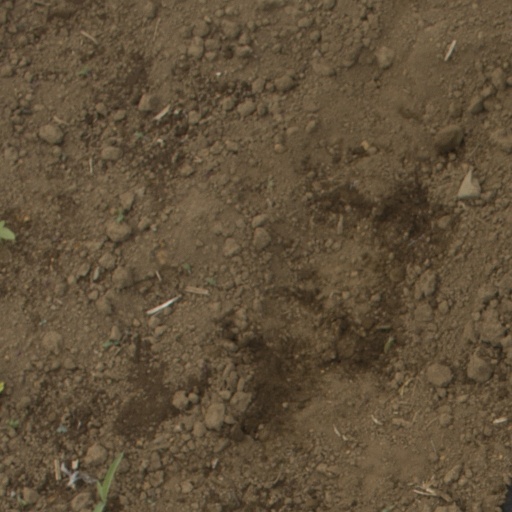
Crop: Jerusalem artichoke